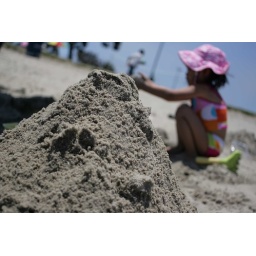
50mm macro f 2.5. of my favorite little girl getting dirty in the sand!